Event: Nepal Earthquake
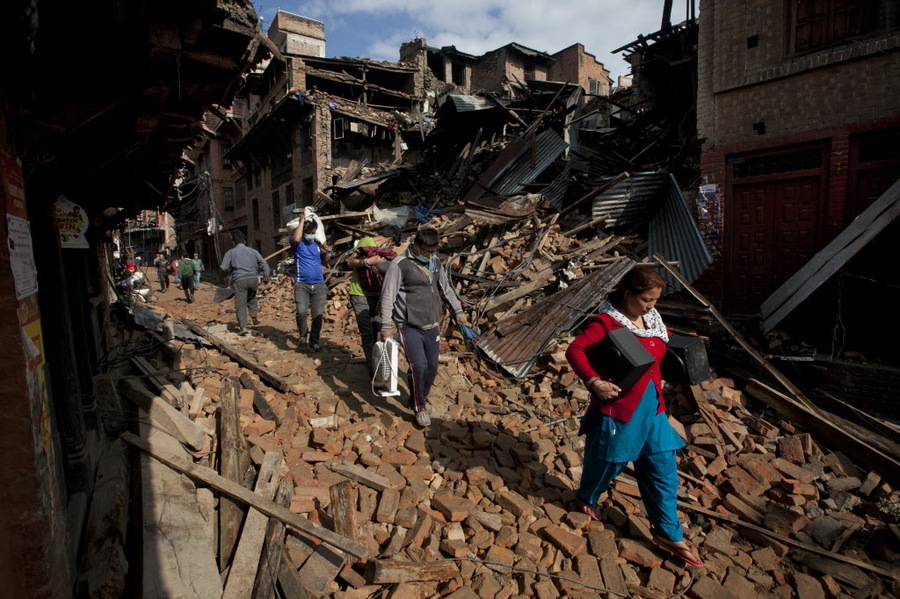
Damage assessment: damage